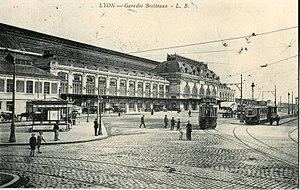
Carte postale ancienne éditée par LB
L'ancien tramway de Lyon désigne le premier réseau de tramway qu'a connu la ville de Lyon entre 1880 et 1957. Exploités par la Compagnie des omnibus et tramways de Lyon, les tramways sont dans un premier temps à traction animale, puis rapidement convertis à la traction électrique. Bien que n'étant pas le seul exploitant de chemin de fer dans la région lyonnaise, l'OTL va progressivement absorber les entreprises locales et développer son réseau. Le dernier tramway urbain circule le 30 janvier 1956, et le dernier tramway suburbain le 30 juin 1957. Il faudra attendre le 2 janvier 2001, pour voir de nouveau rouler un tramway à Lyon avec la mise en service des lignes T1 et T2 du nouveau tramway lyonnais.
La gare de Lyon-Brotteaux est une ancienne gare française à voyageurs du quartier des Brotteaux, dans le 6ᵉ arrondissement de Lyon, aujourd'hui désaffectée. Elle fait l’objet d’un classement au titre des monuments historiques depuis le 7 mai 1982. Cette protection concerne l’ensemble des façades et toitures, ainsi que la salle décorée des pas perdus.